Jon Cornish

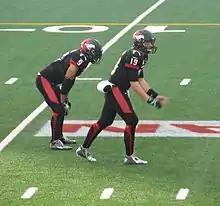
Cornish (#9) in 2014.

Jon Cornish had an outstanding 2013 season. Cornish played in all but one game of the 18 game regular season. His 258 rushing attempts was identical to his rushing attempts in 2012, but in 2013 he ran for 356 more yards, totalling 1,813. He won Outstanding Canadian of the Week 7 times (4 of them consecutively), Offensive Player of the Week once, Offensive Player of the Month for the month of October, and was the most Outstanding Canadian for the months of July, September and October (3 of the 4 months). His 12 rushing touchdowns and 42 pass receptions were also personal bests. He was nominated by the Stampeders as their Most Outstanding Player and Most Outstanding Canadian. On November 21, 2013, Cornish became the third Canadian to win the CFL MOP award, followed by winning the Lou Marsh Trophy as Canada's top athlete for 2013.